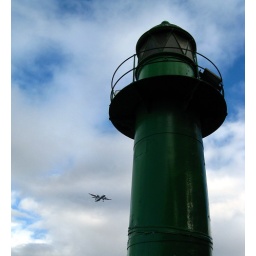
A FlyBe plane passes the lighthouse in Renfrew.